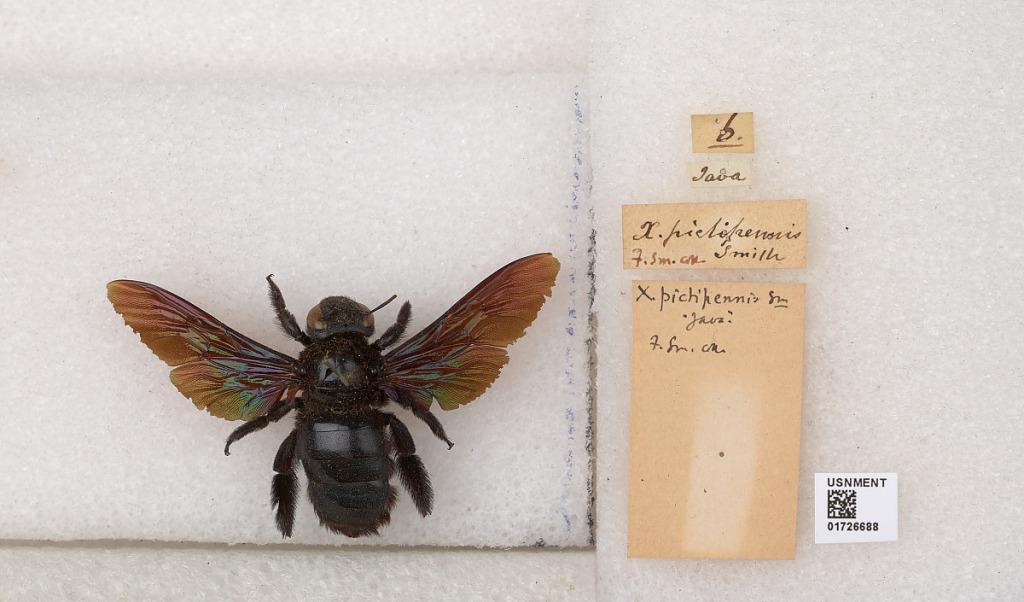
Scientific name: Xylocopa (Koptortosoma) kerri (Cockerell)
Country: Indonesia
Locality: Java